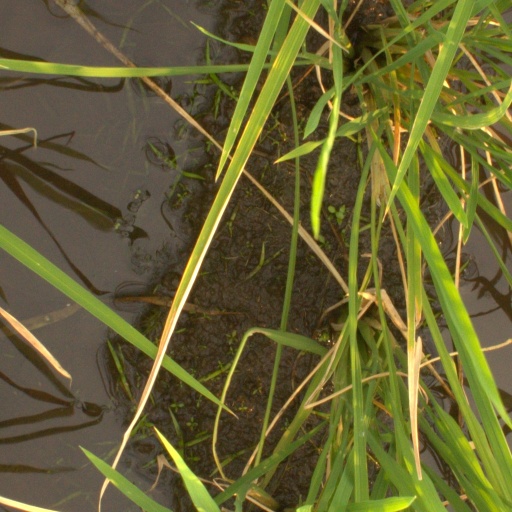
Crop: rice